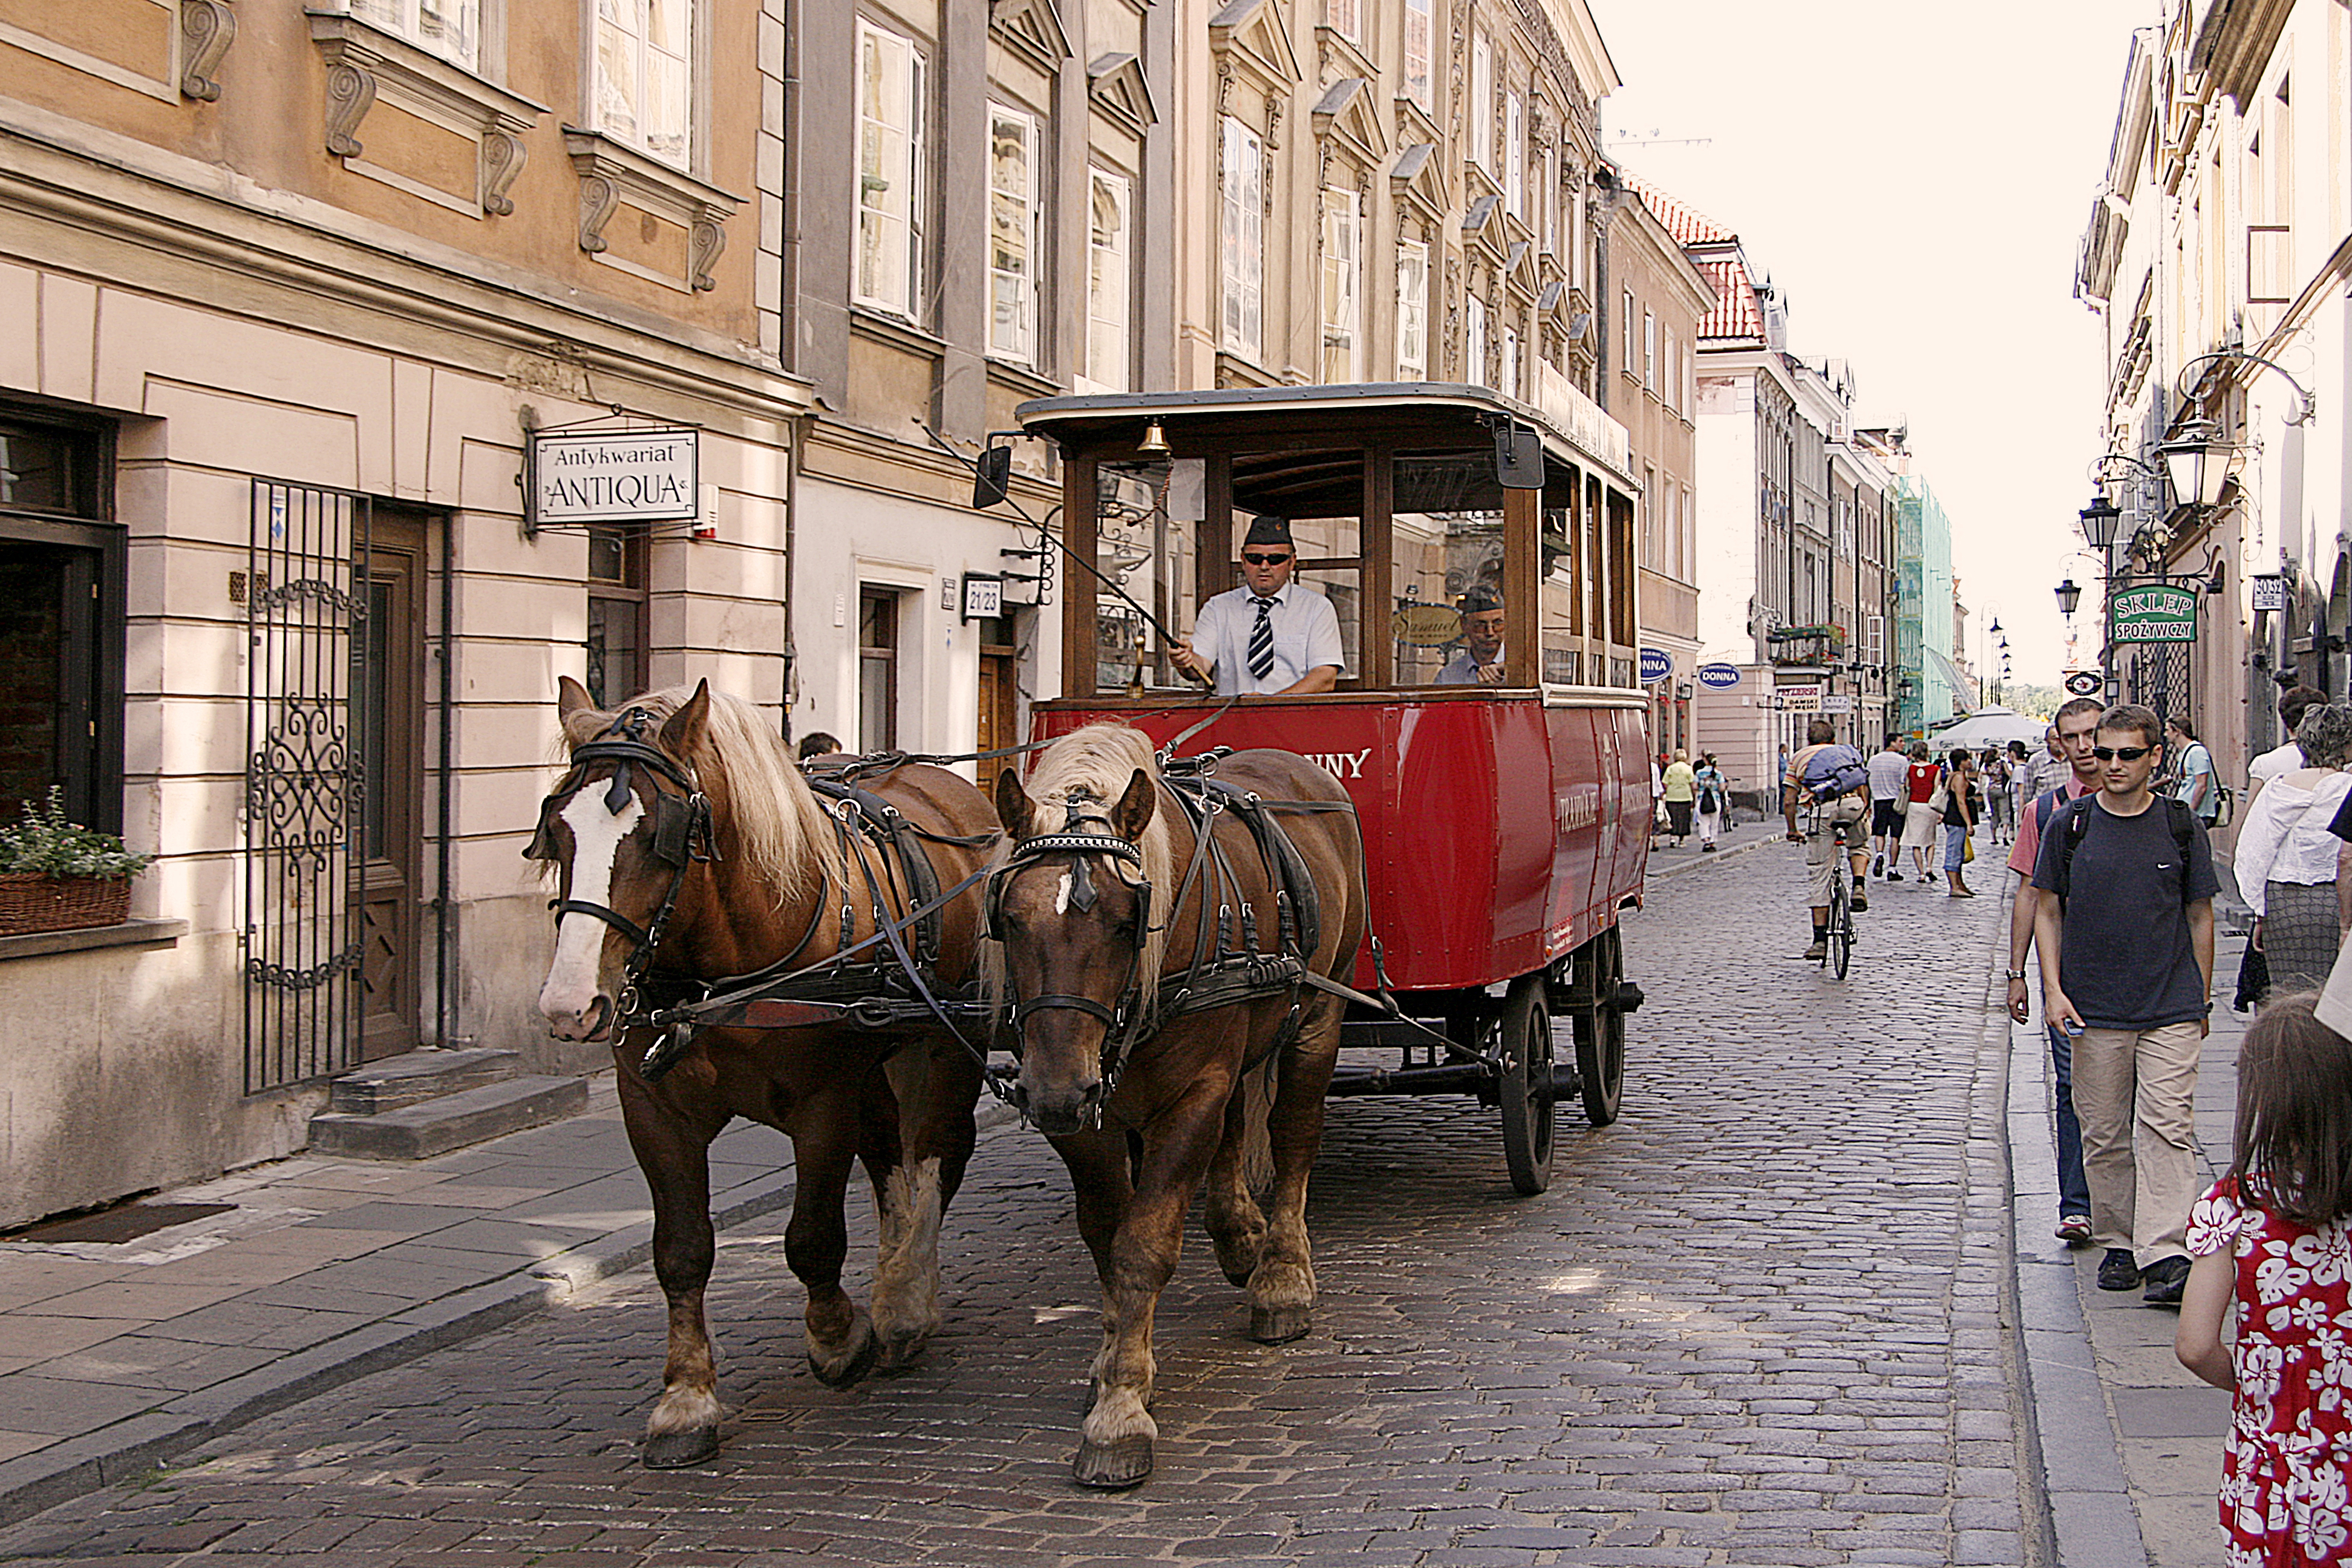
warsaw, horses, tram, historical, vehicle, horse and buggy, horse, mode of transport, carriage, transport, town, street, horse harness, cart, pack animal, wagon, coachman, rein, neighbourhood, thoroughfare, pedestrian, working animal, city, car